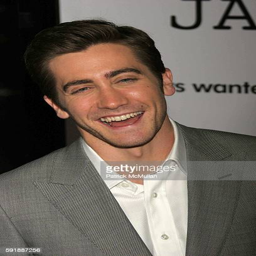
actor attends film business presents the world premiere